Describe the emotion expressed in this image:  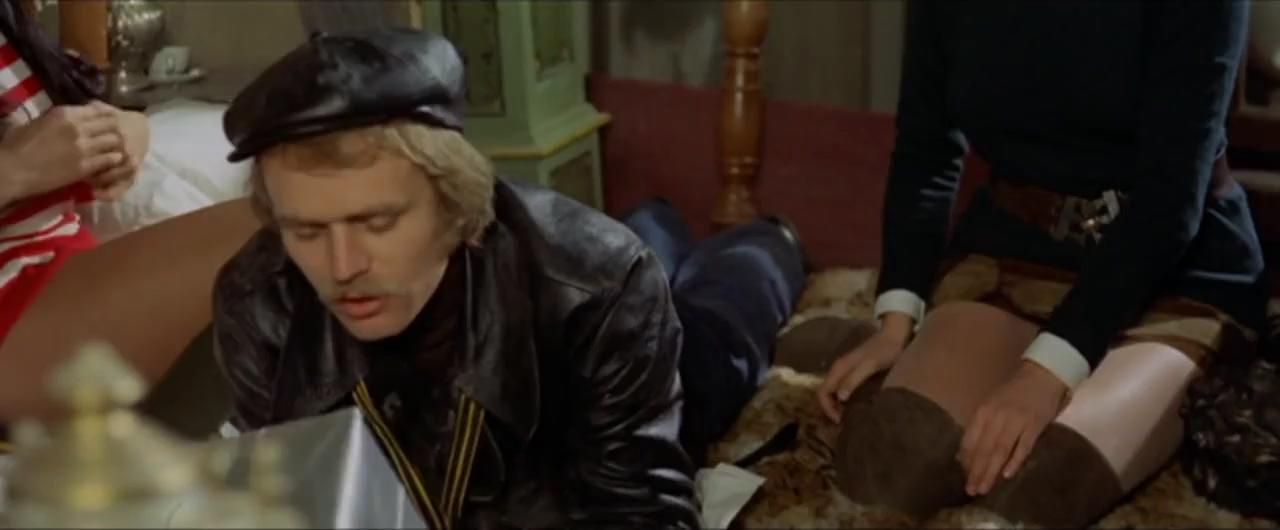
This person displays Fear, valence and arousal with high intensity.